Alligator meat

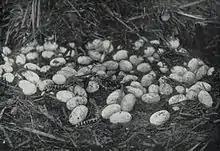
Alligator eggs are also consumed by humans.

In the mid-1800s, alligator meat was used in some regional cuisines in parts of the Southern United States. During this time, it was used in dishes such as gumbo.